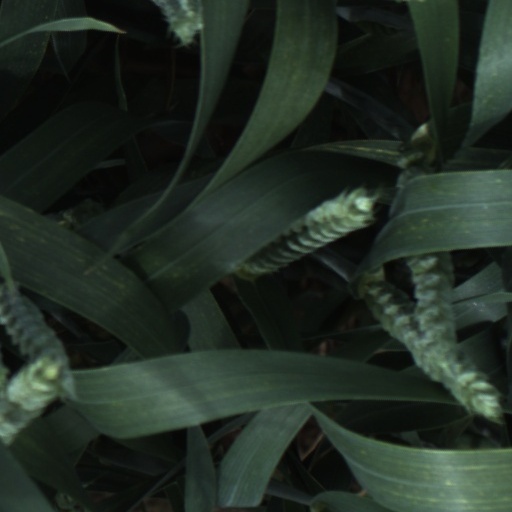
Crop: wheat